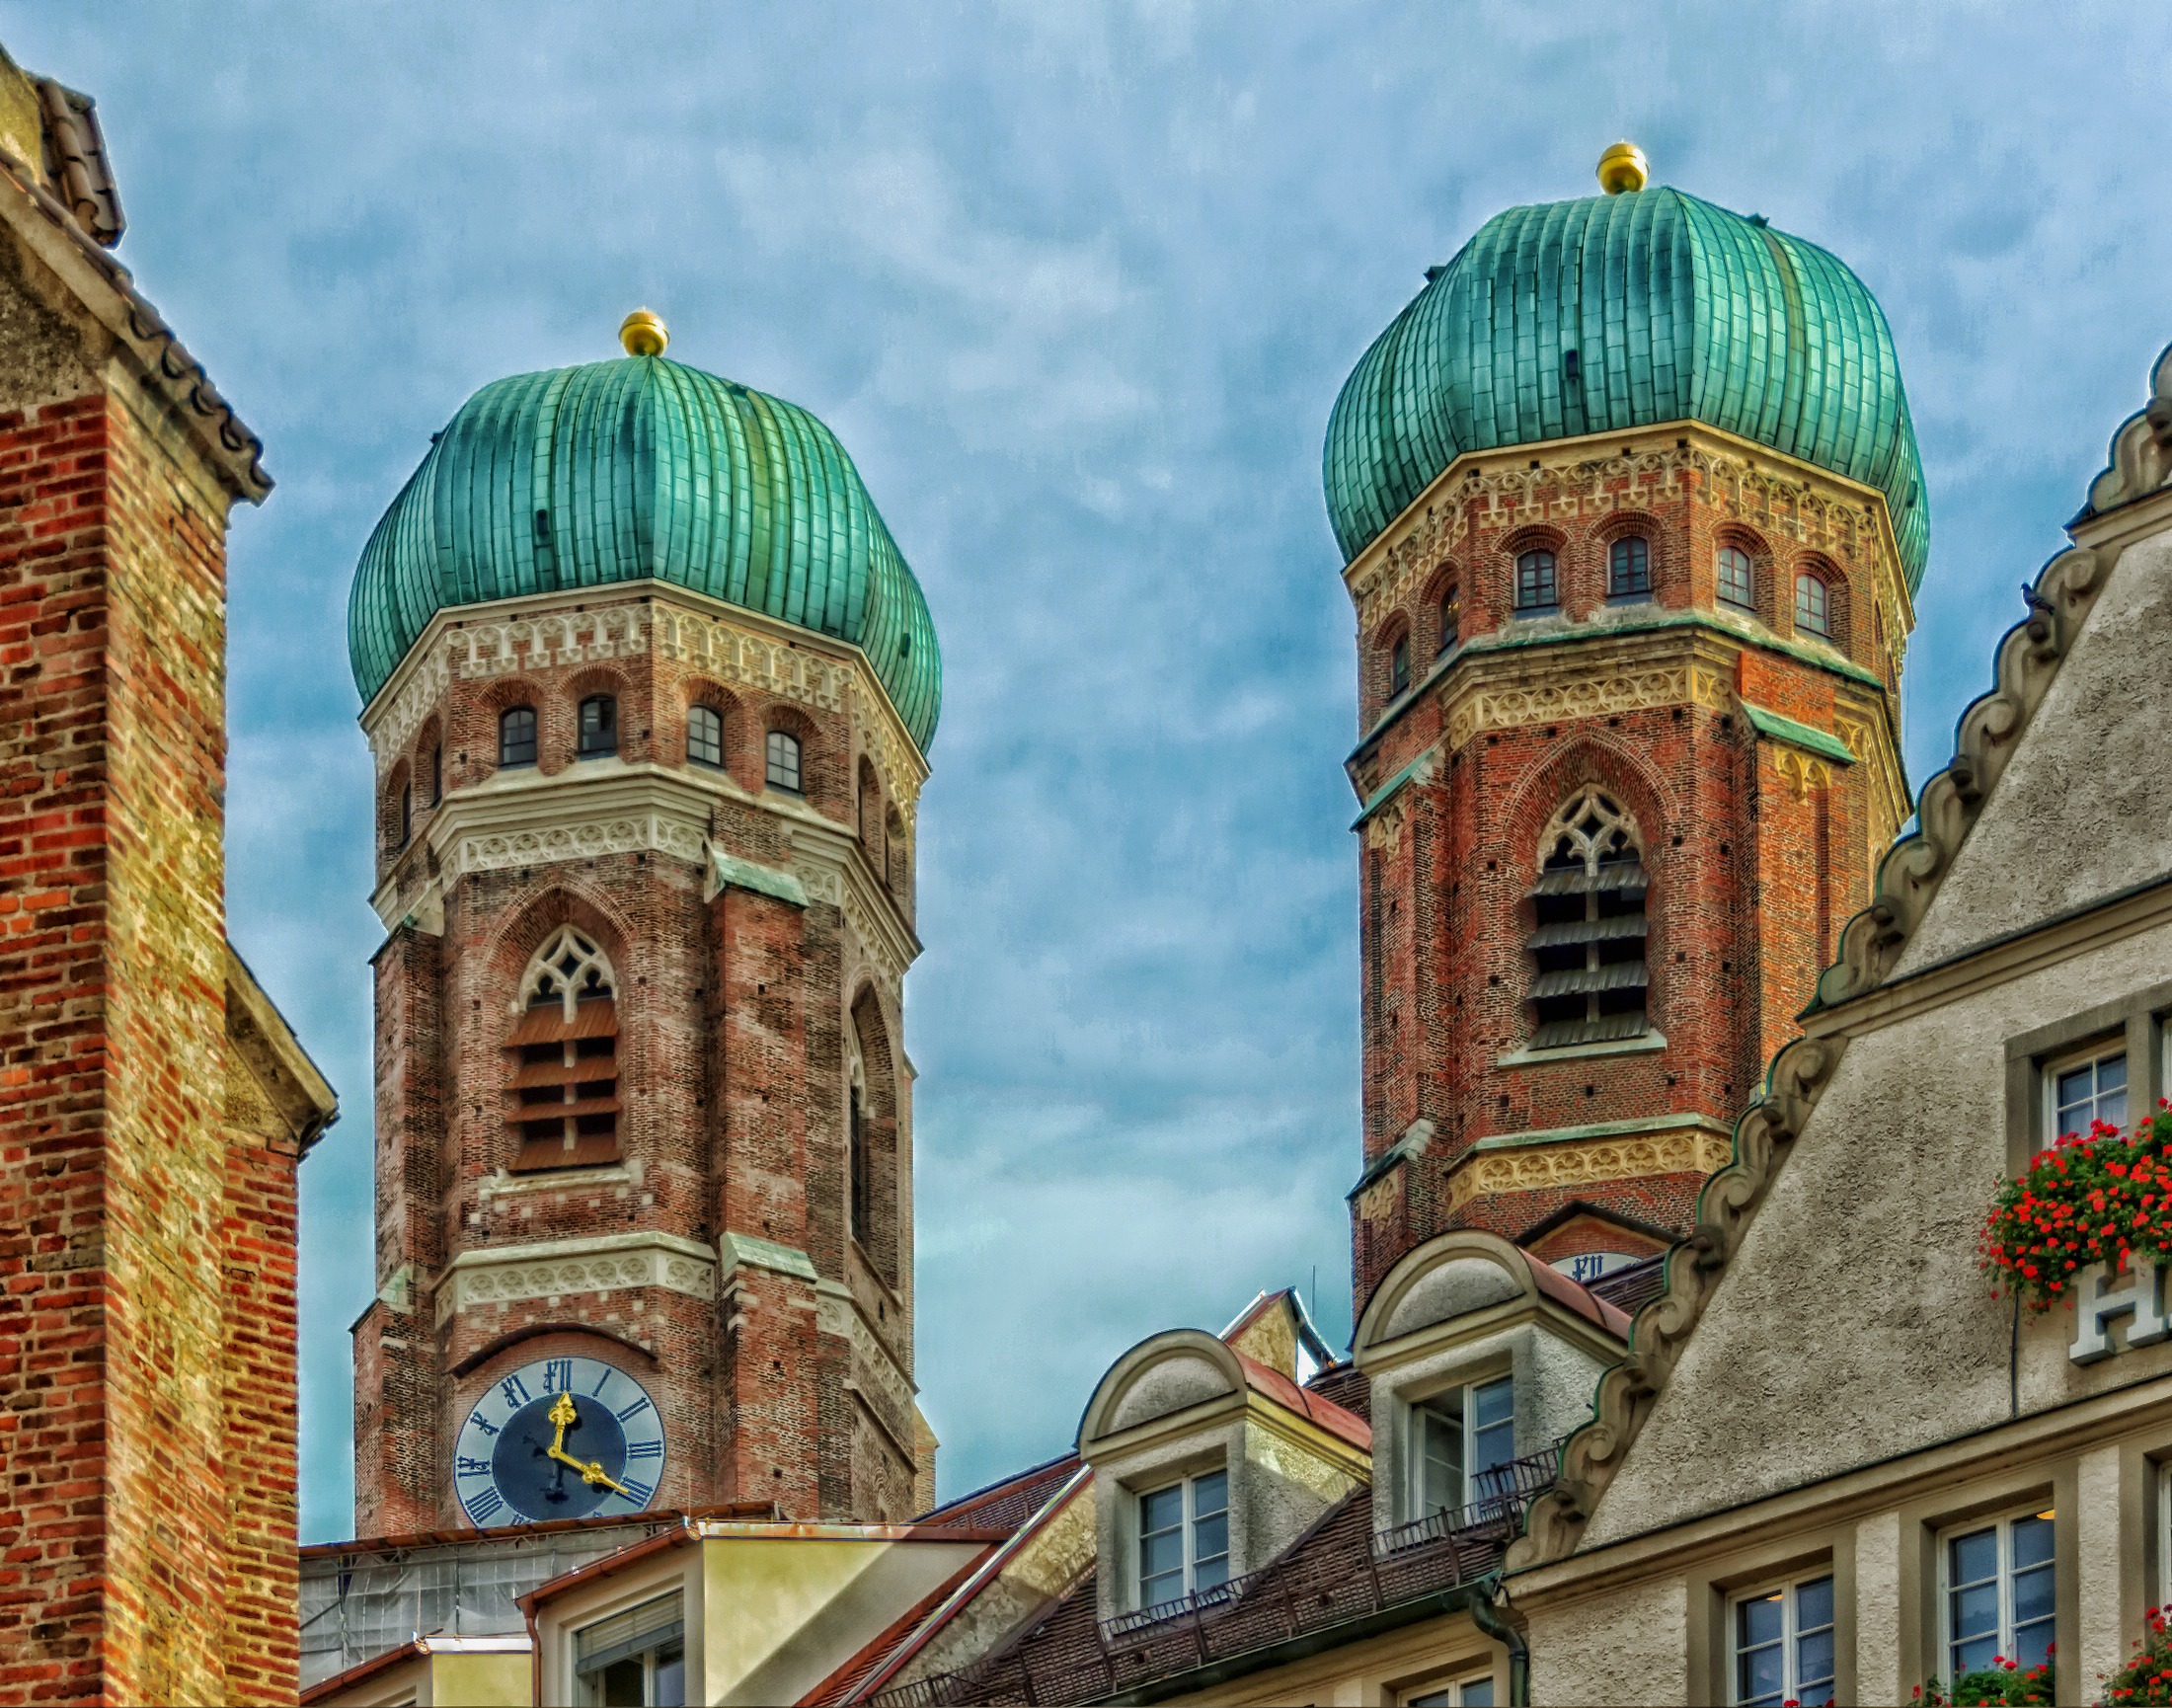
architecture, sky, skyline, town, building, city, urban, cityscape, tower, landmark, facade, church, cathedral, tourism, place of worship, clock tower, bell tower, hdr, clouds, buildings, towers, monastery, germany, synagogue, dome, middle ages, munich, cities, urban area, ancient history